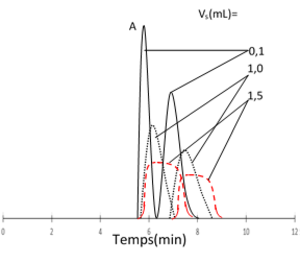
Effets d'une surcharge de volume sur la séparation de deux pics voisins
La chromatographie préparative est une technique de chromatographie utilisée pour purifier et récupérer des échantillons, que ce soit après une synthèse organique ou une étape d’extraction. Les échantillons récupérés seront ensuite identifiés par des méthodes d'analyse telles que la RMN ou la spectrométrie de masse. Ils pourront aussi être utilisés pour des applications telles que des tests cliniques dans le cas de principes actifs de médicaments.